Gunnar's bridge runestones

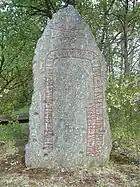
Ög 162.

The inscription on this stone, which is 1.6 metres in height, consists of a Christian cross above an arching runic text band and a second partial interior band. The design of the inscription is similar to that of Ög Fv1970;310, and it is believed that they originally formed a coupled monument and were carved by the same runemaster. The runic text on both stones indicates that Hákon constructed a bridge as a memorial to his son Gunnarr, who died "vestr" or "in the West." Although the messages of most runestones are formulaic, some of them convey the sadness of those who raised them in memory of lost family members, like this runestone.